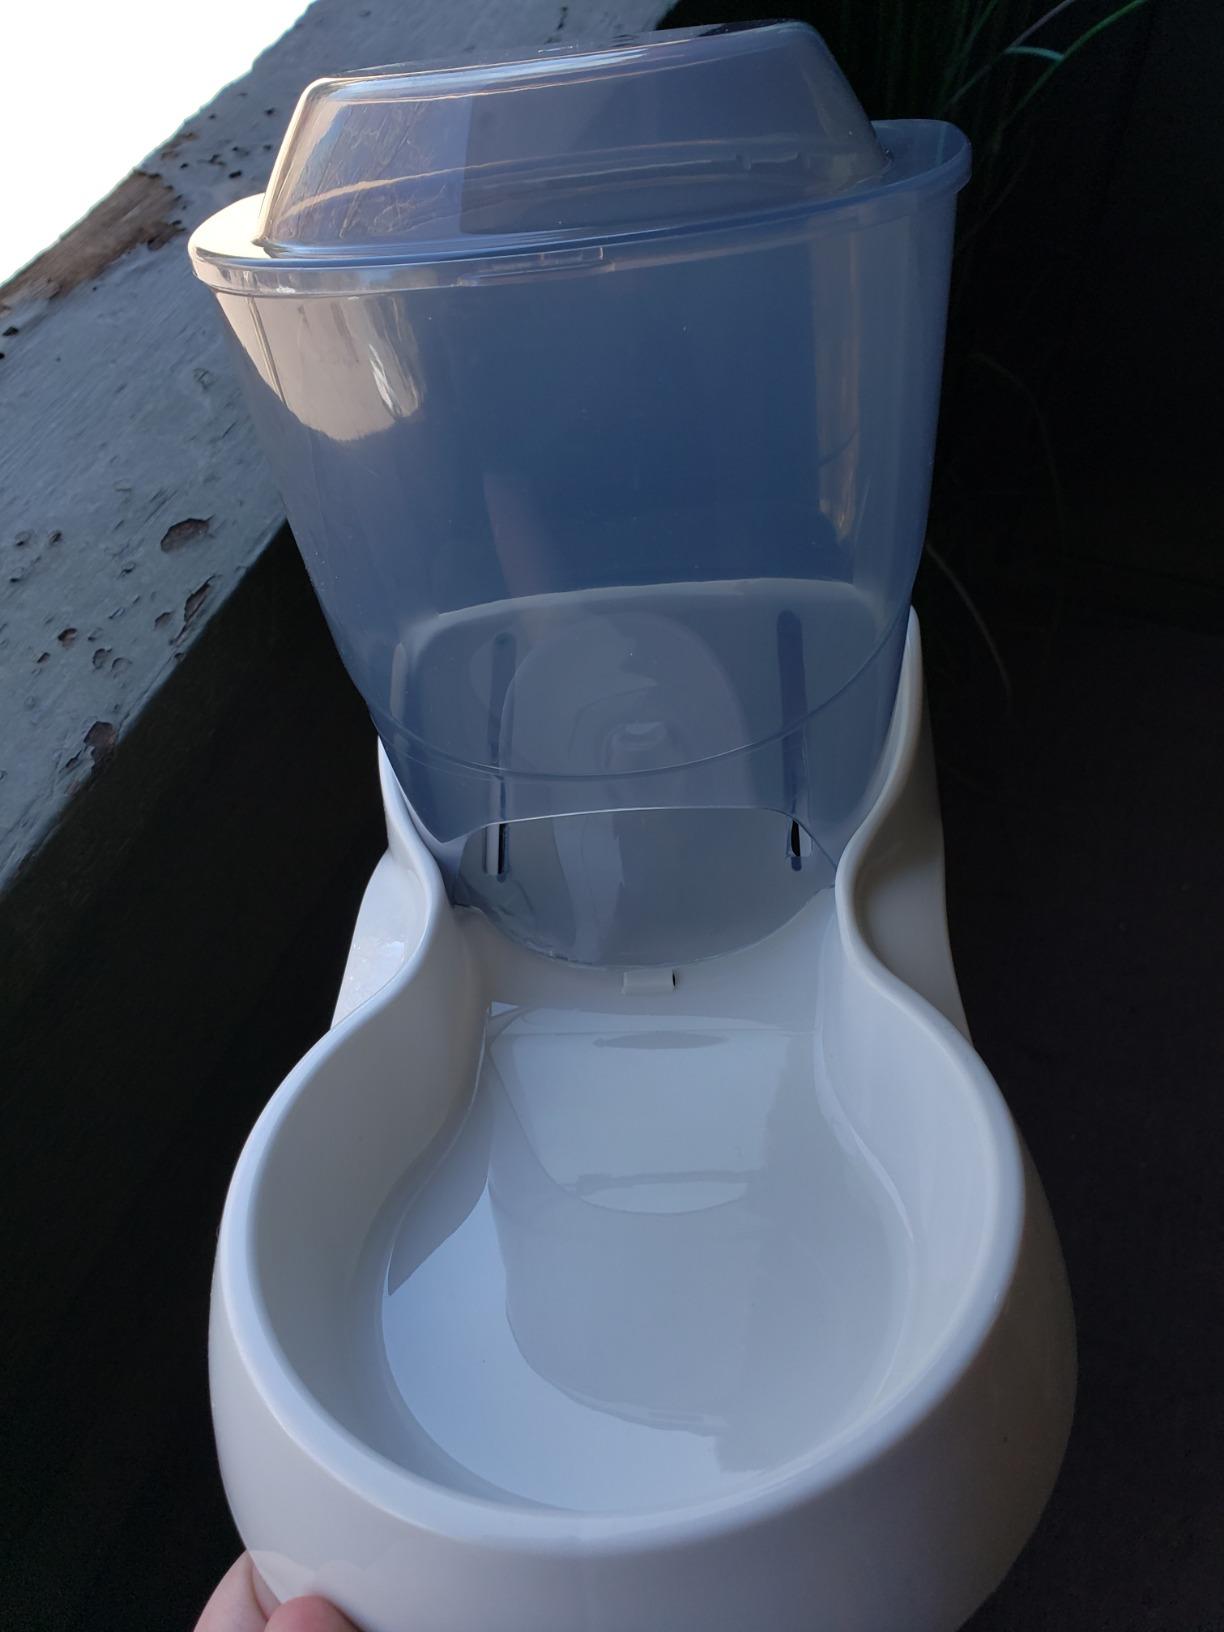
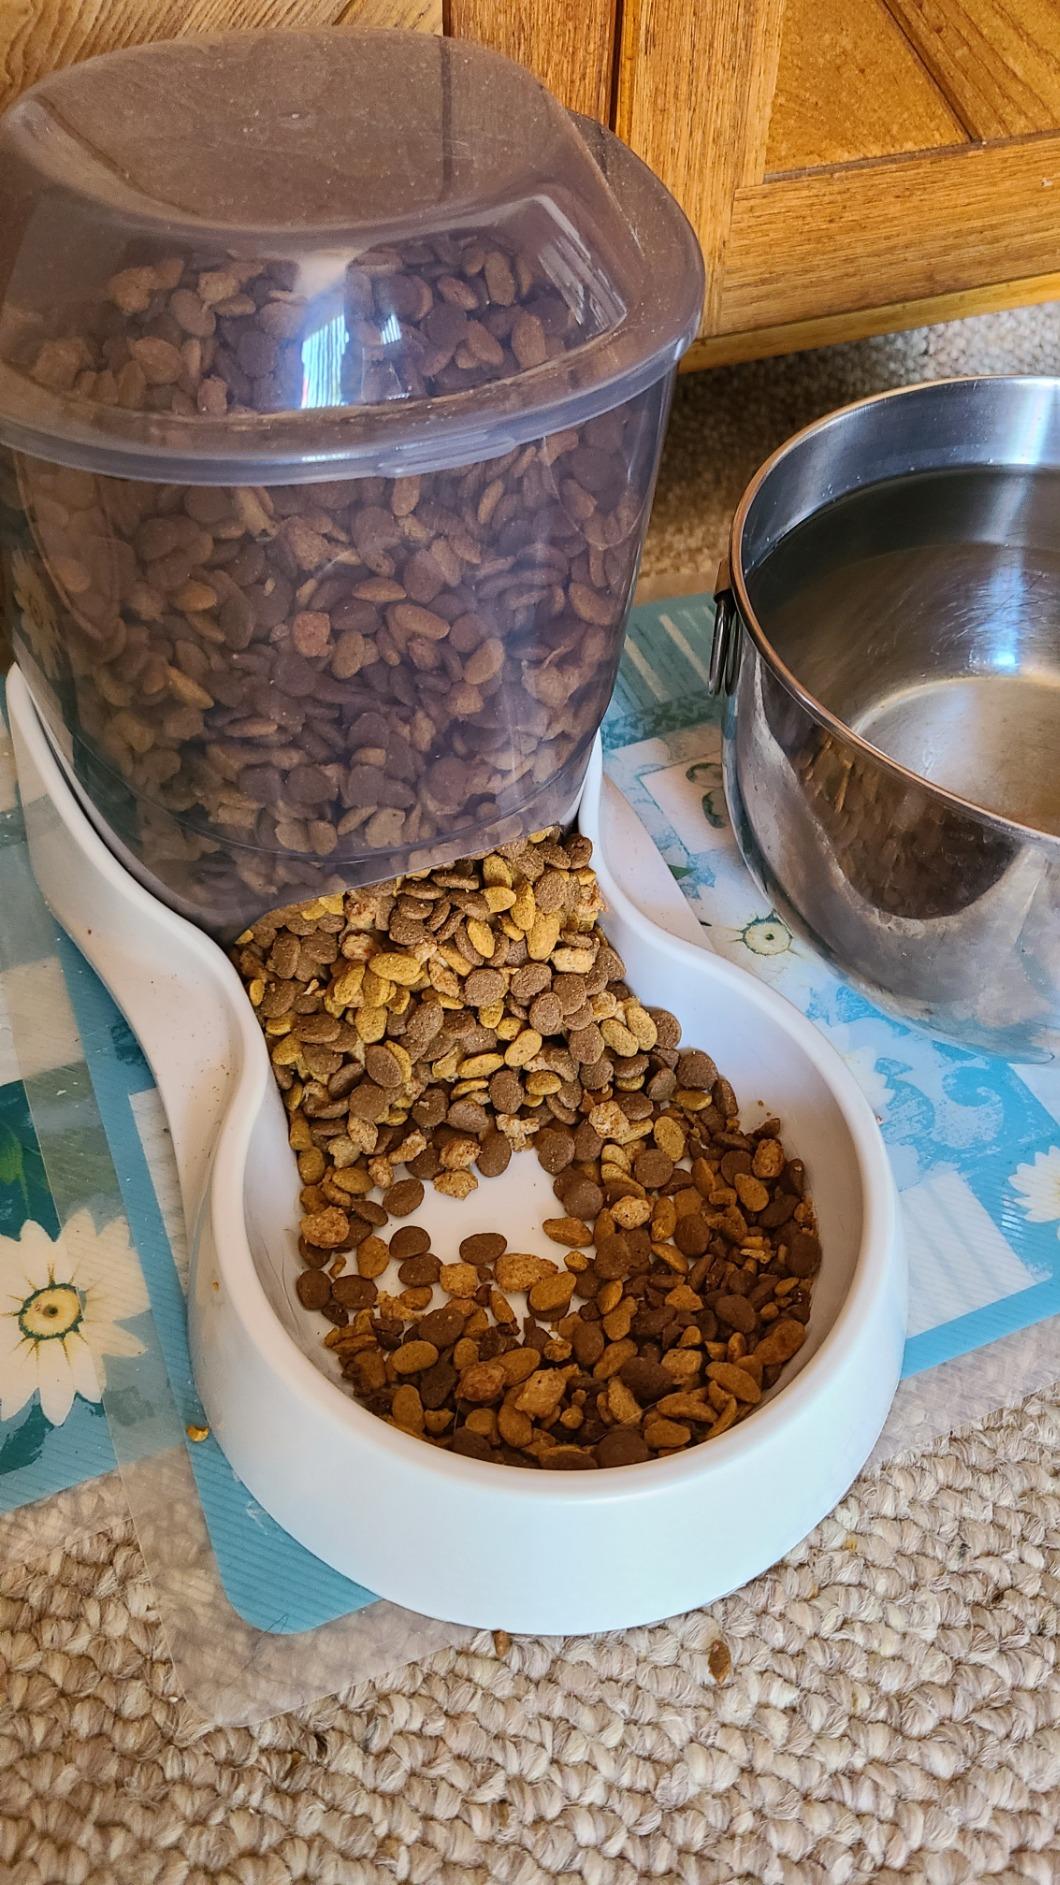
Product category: items_feeder
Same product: yes